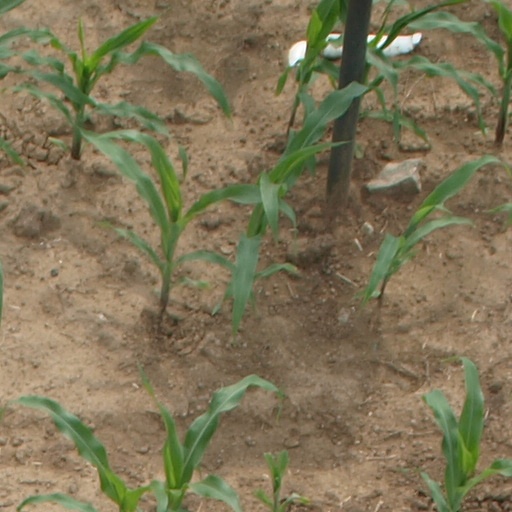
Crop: maize; corn